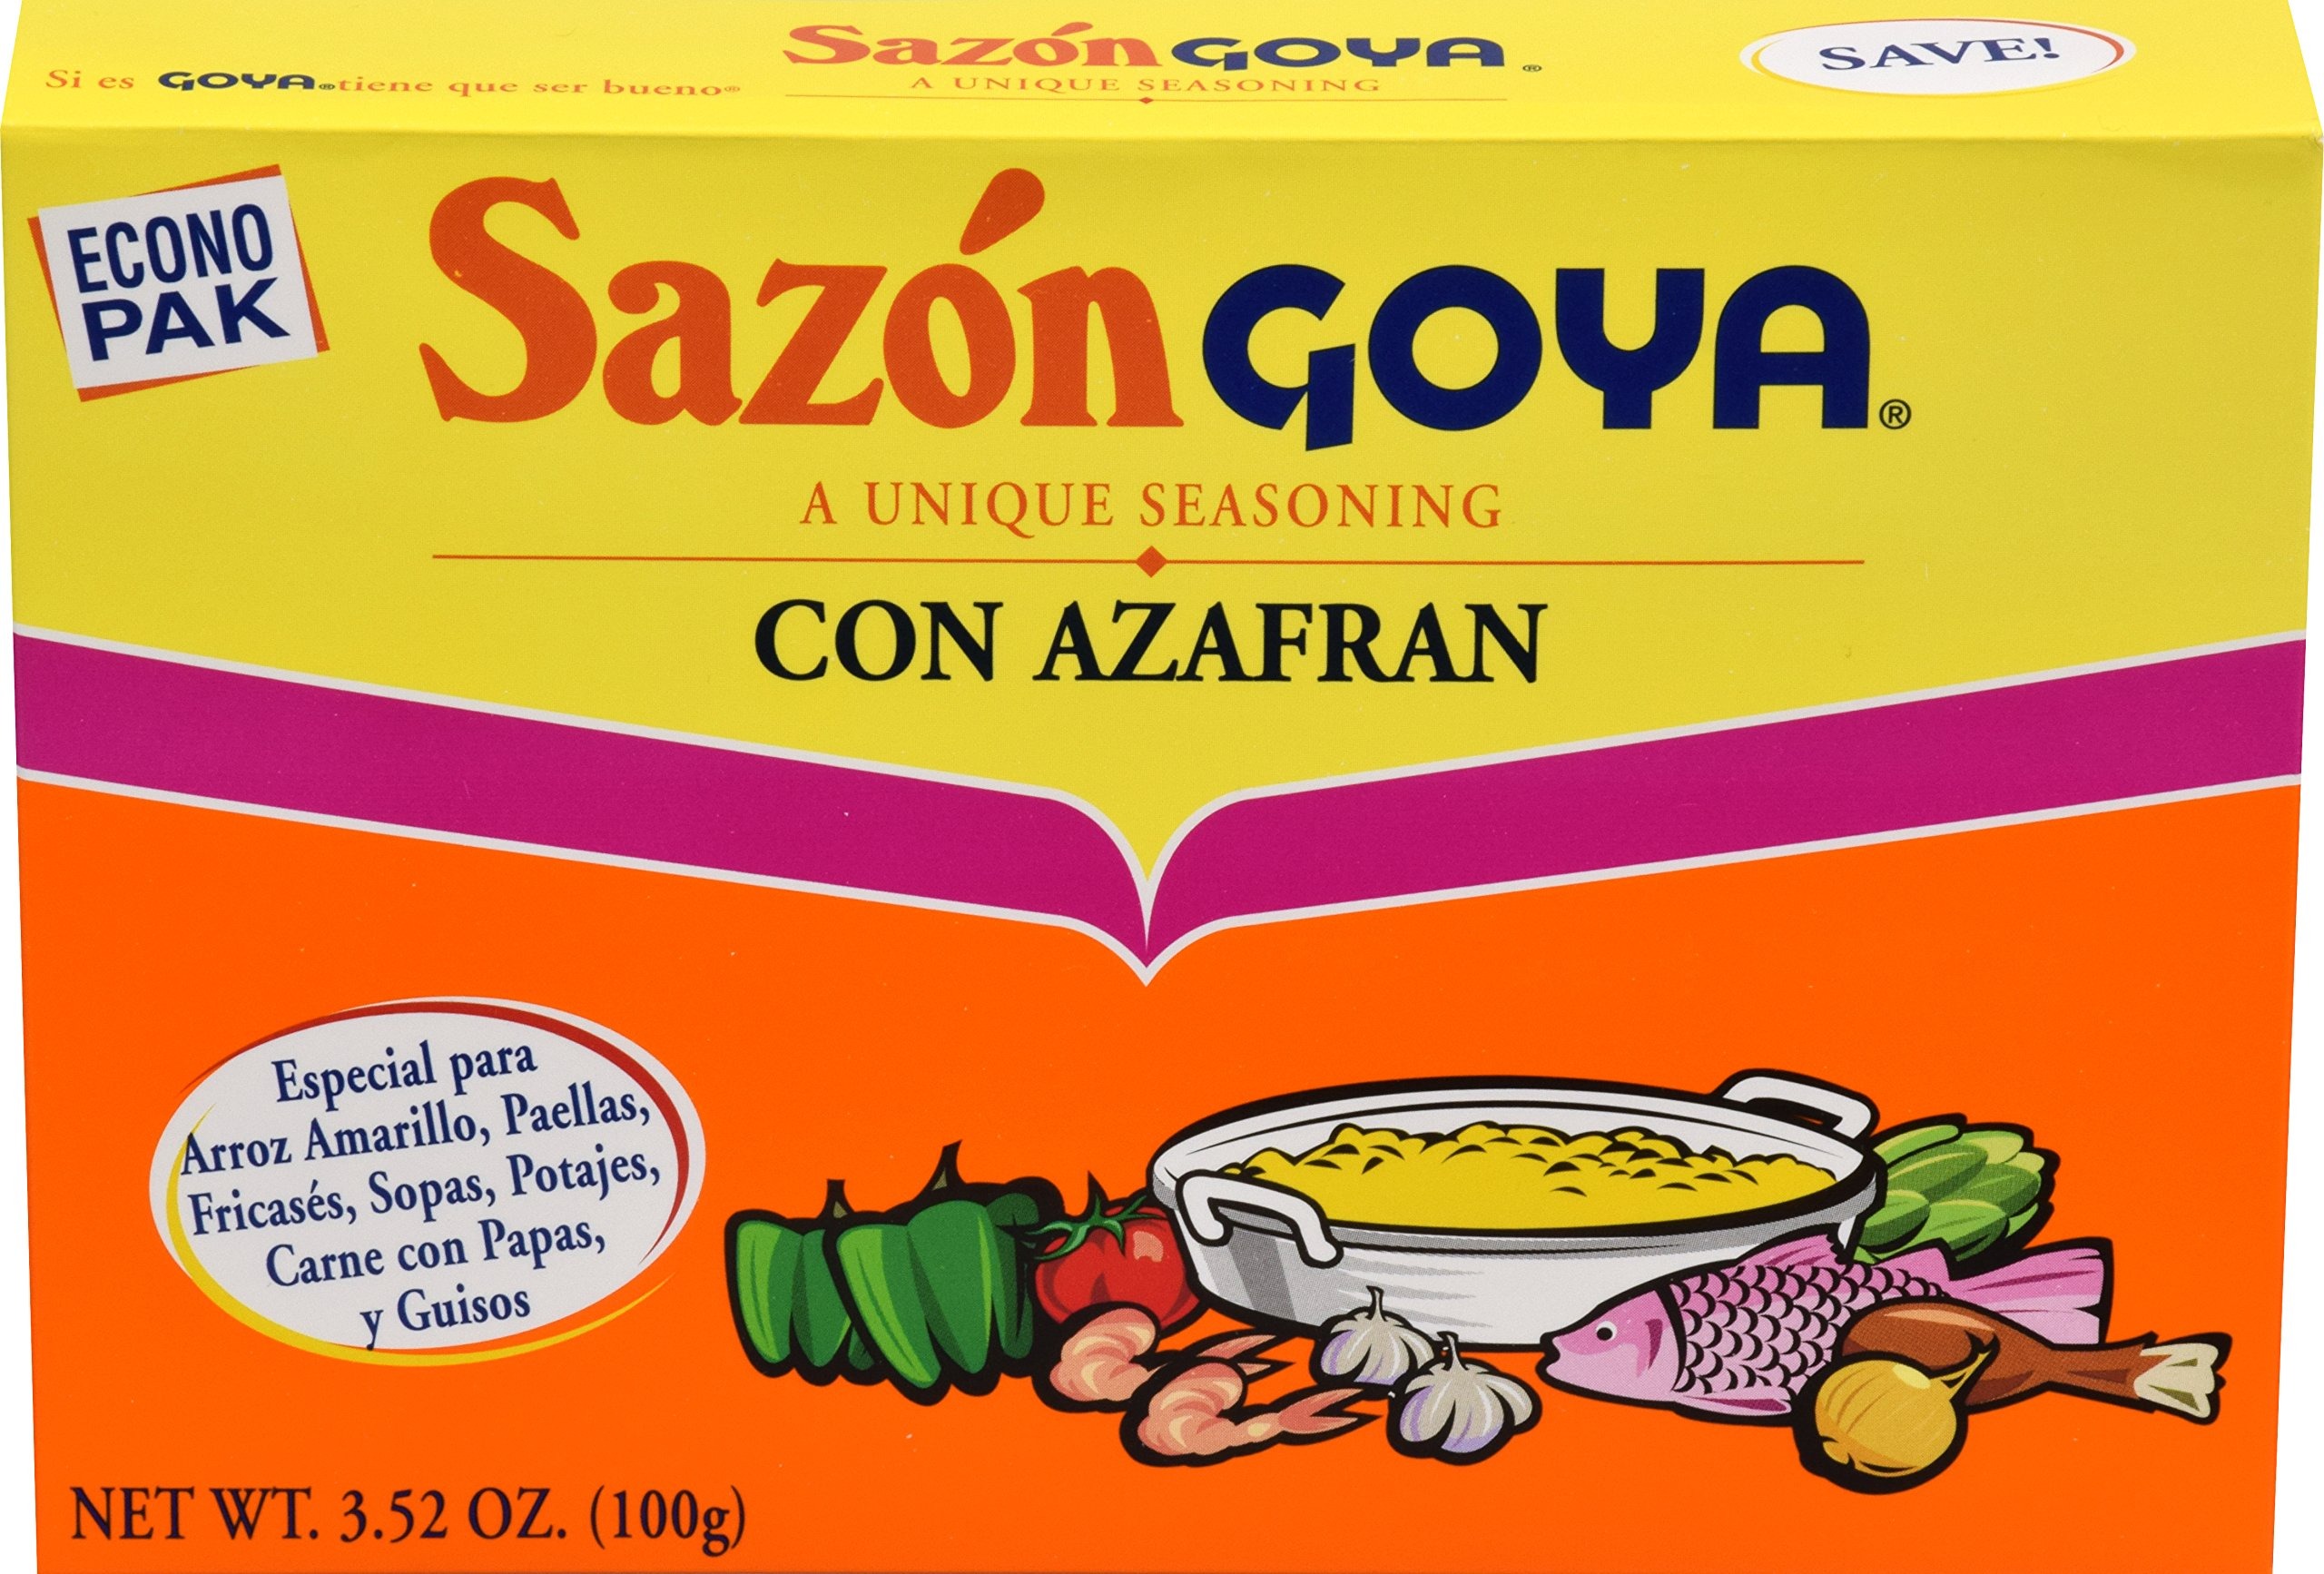
Item Name: Goya Foods Sazón Seasoning with Azafran, 3.52 Ounce
Bullet Point 1: Sazon GOYA with Azafran instantly makes your dish more delicious by quickly adding an appealing flavor and vibrant color
Bullet Point 2: Latin cooks refer to it as the foolproof way to create great-tasting dishes. Think of it as a little magic in little foil packets
Bullet Point 3: Adds flavor and color to your meal
Bullet Point 4: Sizes: 1.41 Oz. Carton, 3.52 Oz. Carton, 6.33 Oz. Carton
Bullet Point 5: If it's Goya… it has to be good
Value: 3.52
Unit: ounce

Price: 3.79